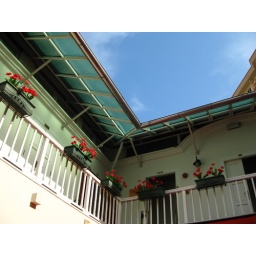
Pretty flowers beneath the blue sky